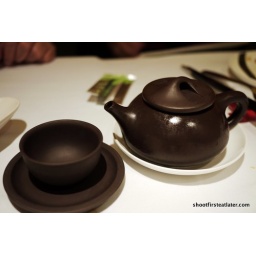
double boiled chicken & wolfberry soup in purple clay cup